Matsumoto Yamaga FC

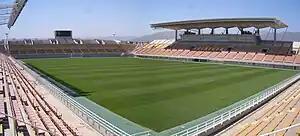
Matsumoto Stadium (Alwin)

Matsumoto Yamaga's home ground is Matsumoto Stadium (popularly known as Alwin) located in the Kambayashi area of Matsumoto city. The stadium has a capacity of 20,000 (16,000 seats and 4,000 standings). It is the third largest Sport venue in Nagano Prefecture.